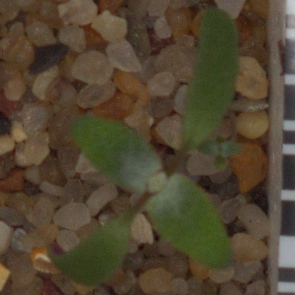
Label: fat_hen